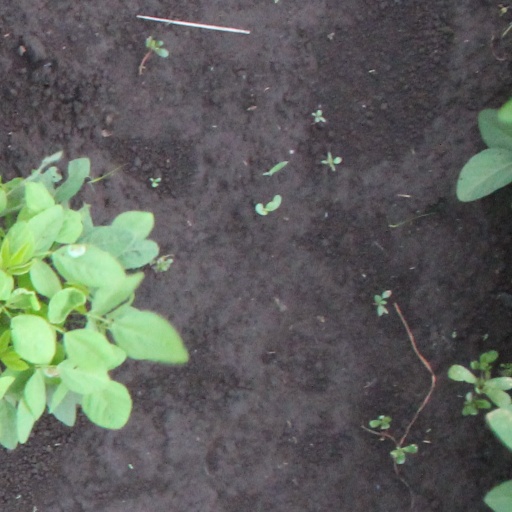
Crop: soybean